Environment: real
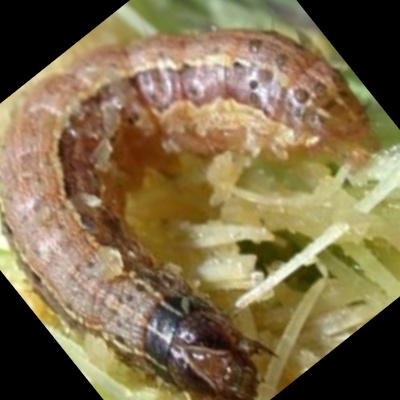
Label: fall_armyworm